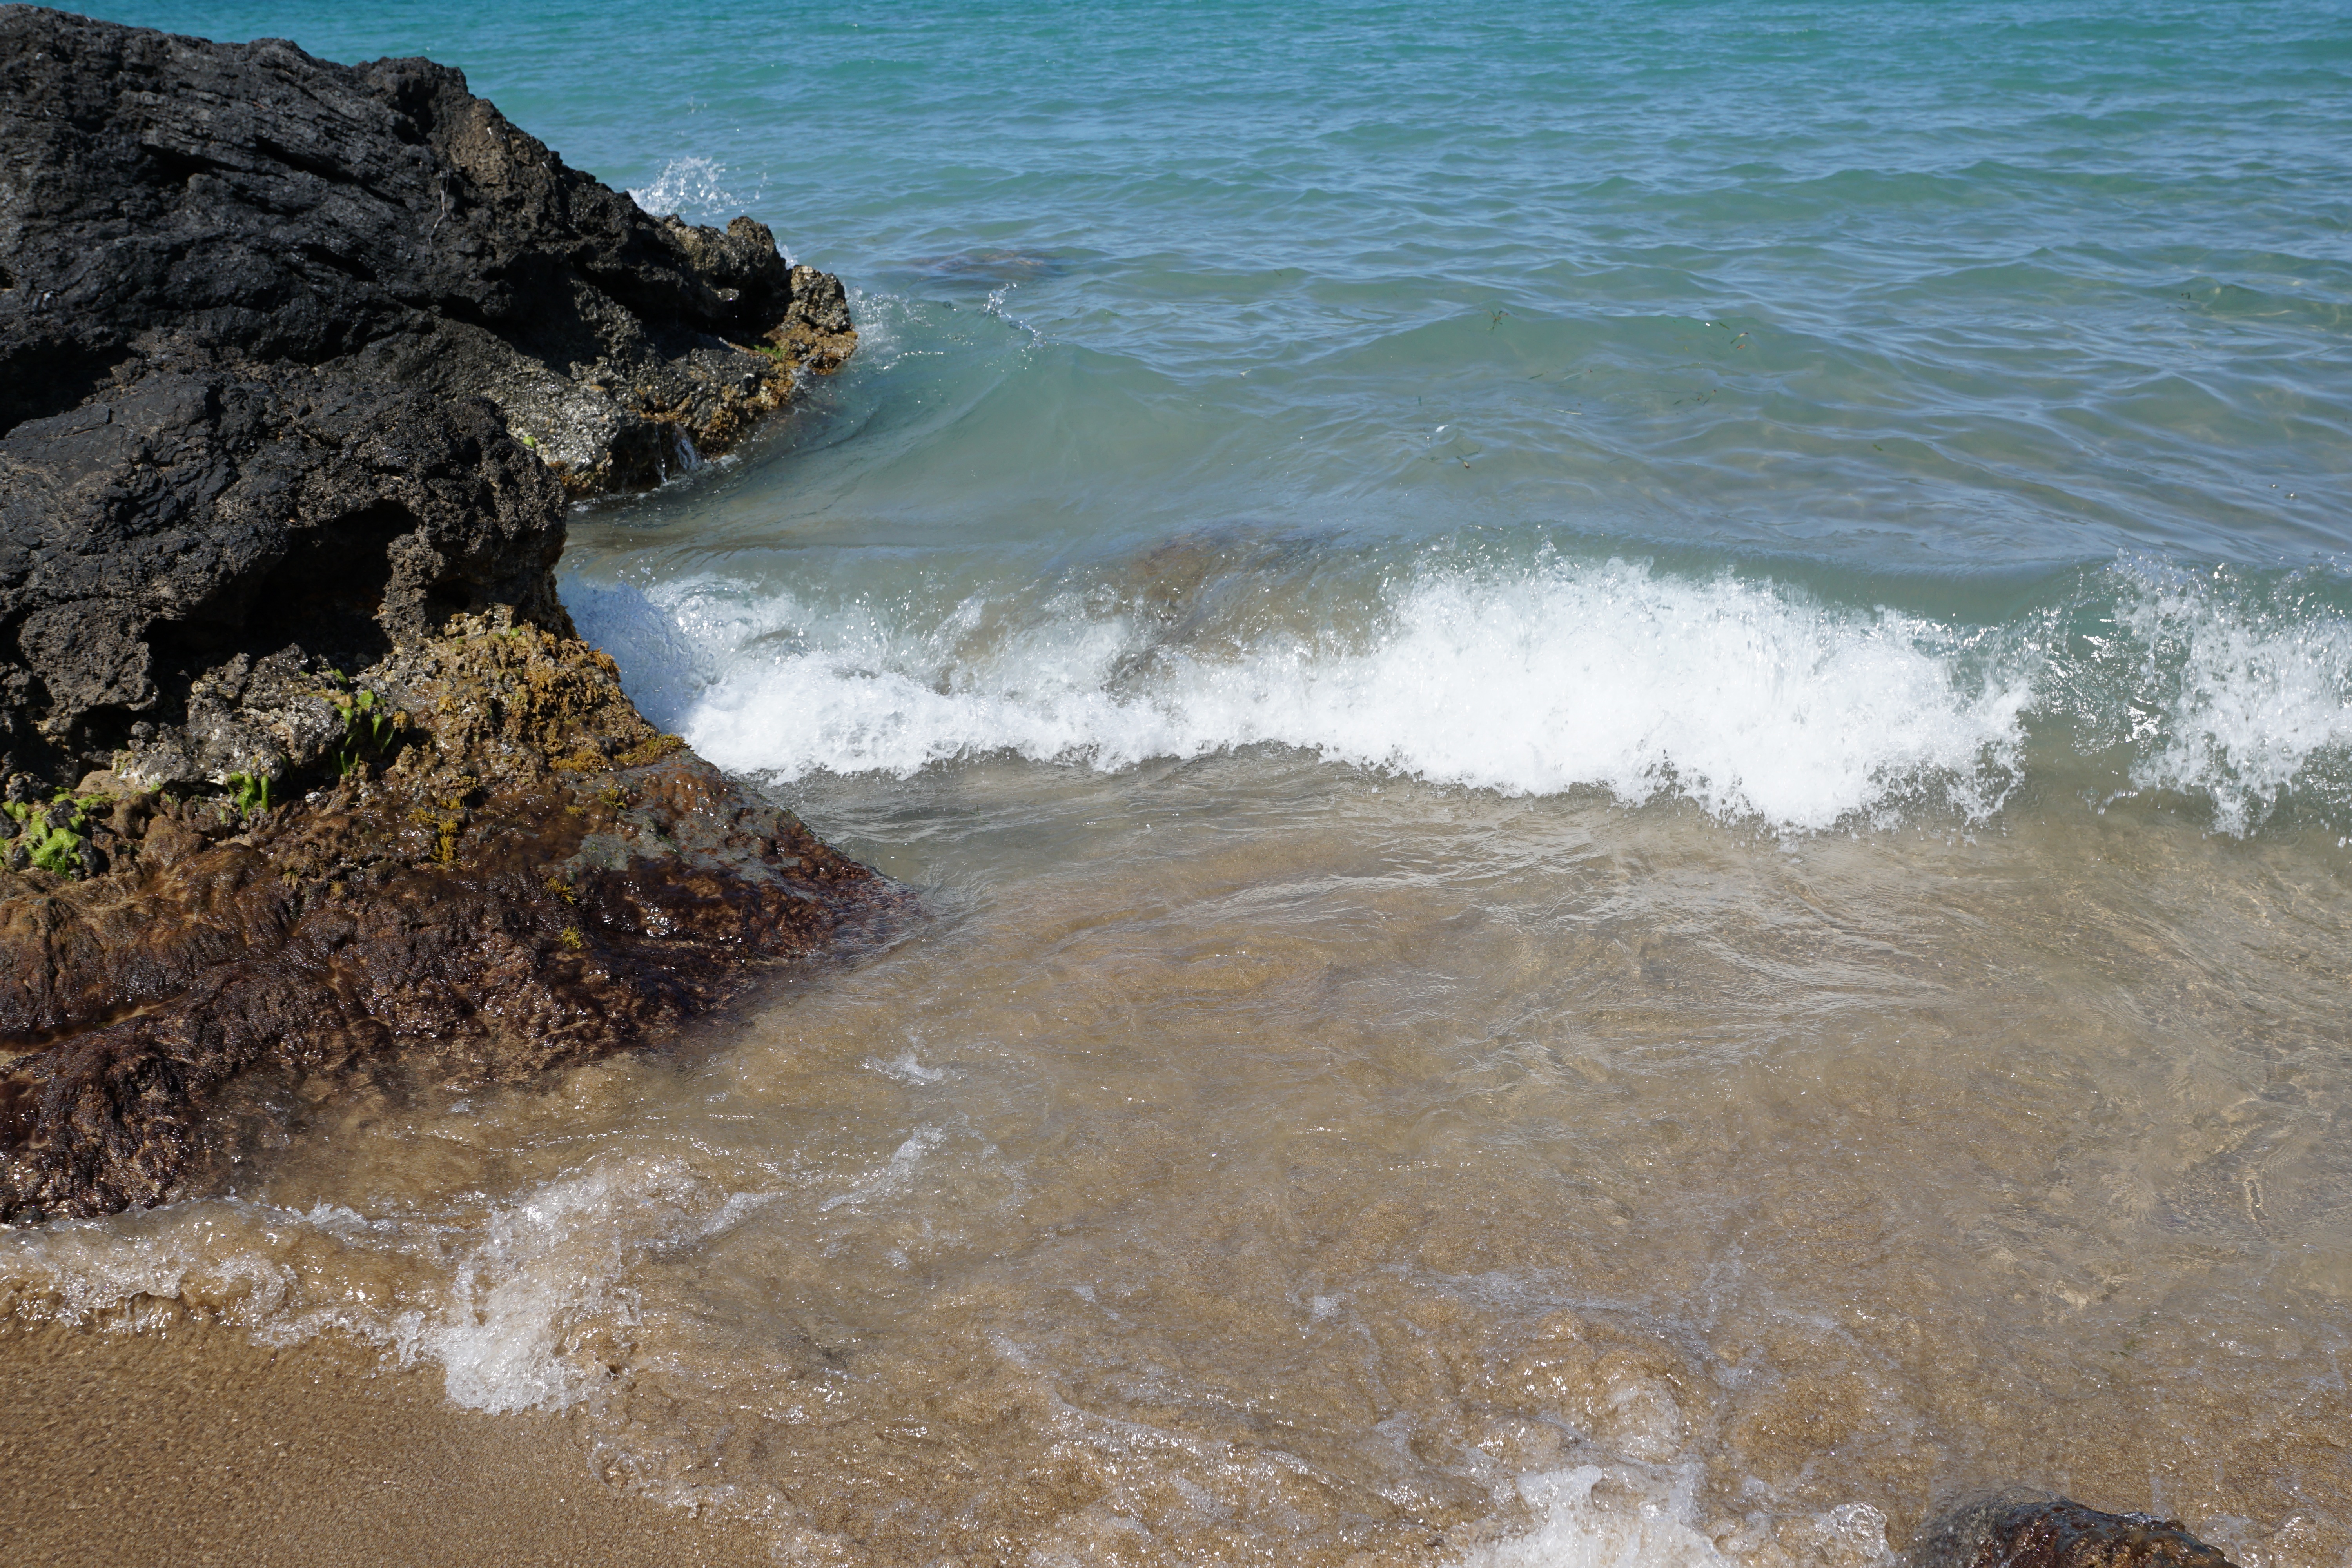
beach, sea, coast, water, sand, rock, ocean, shore, wave, view, cliff, cove, mediterranean, bay, island, terrain, material, body of water, spain, cliffs, cape, ibiza, balearic islands, wind wave